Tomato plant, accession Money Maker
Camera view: bottom (45 deg); turntable rotation: 180 degrees
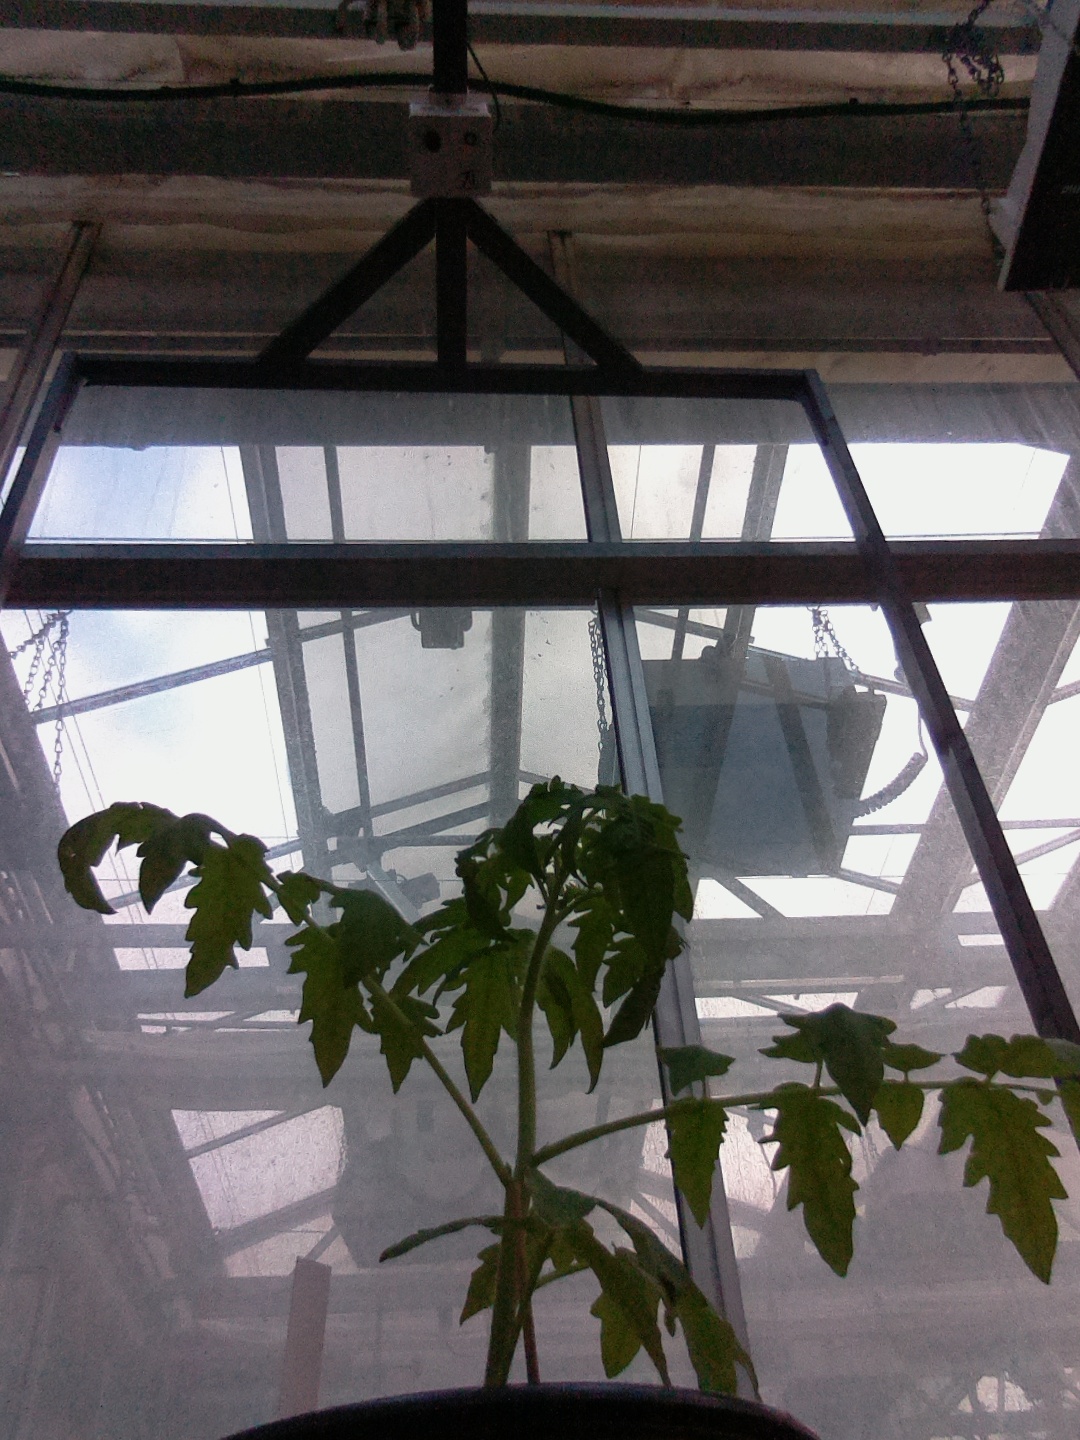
BBCH growth stage 13: 6 of true leaves visible